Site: brandenburg
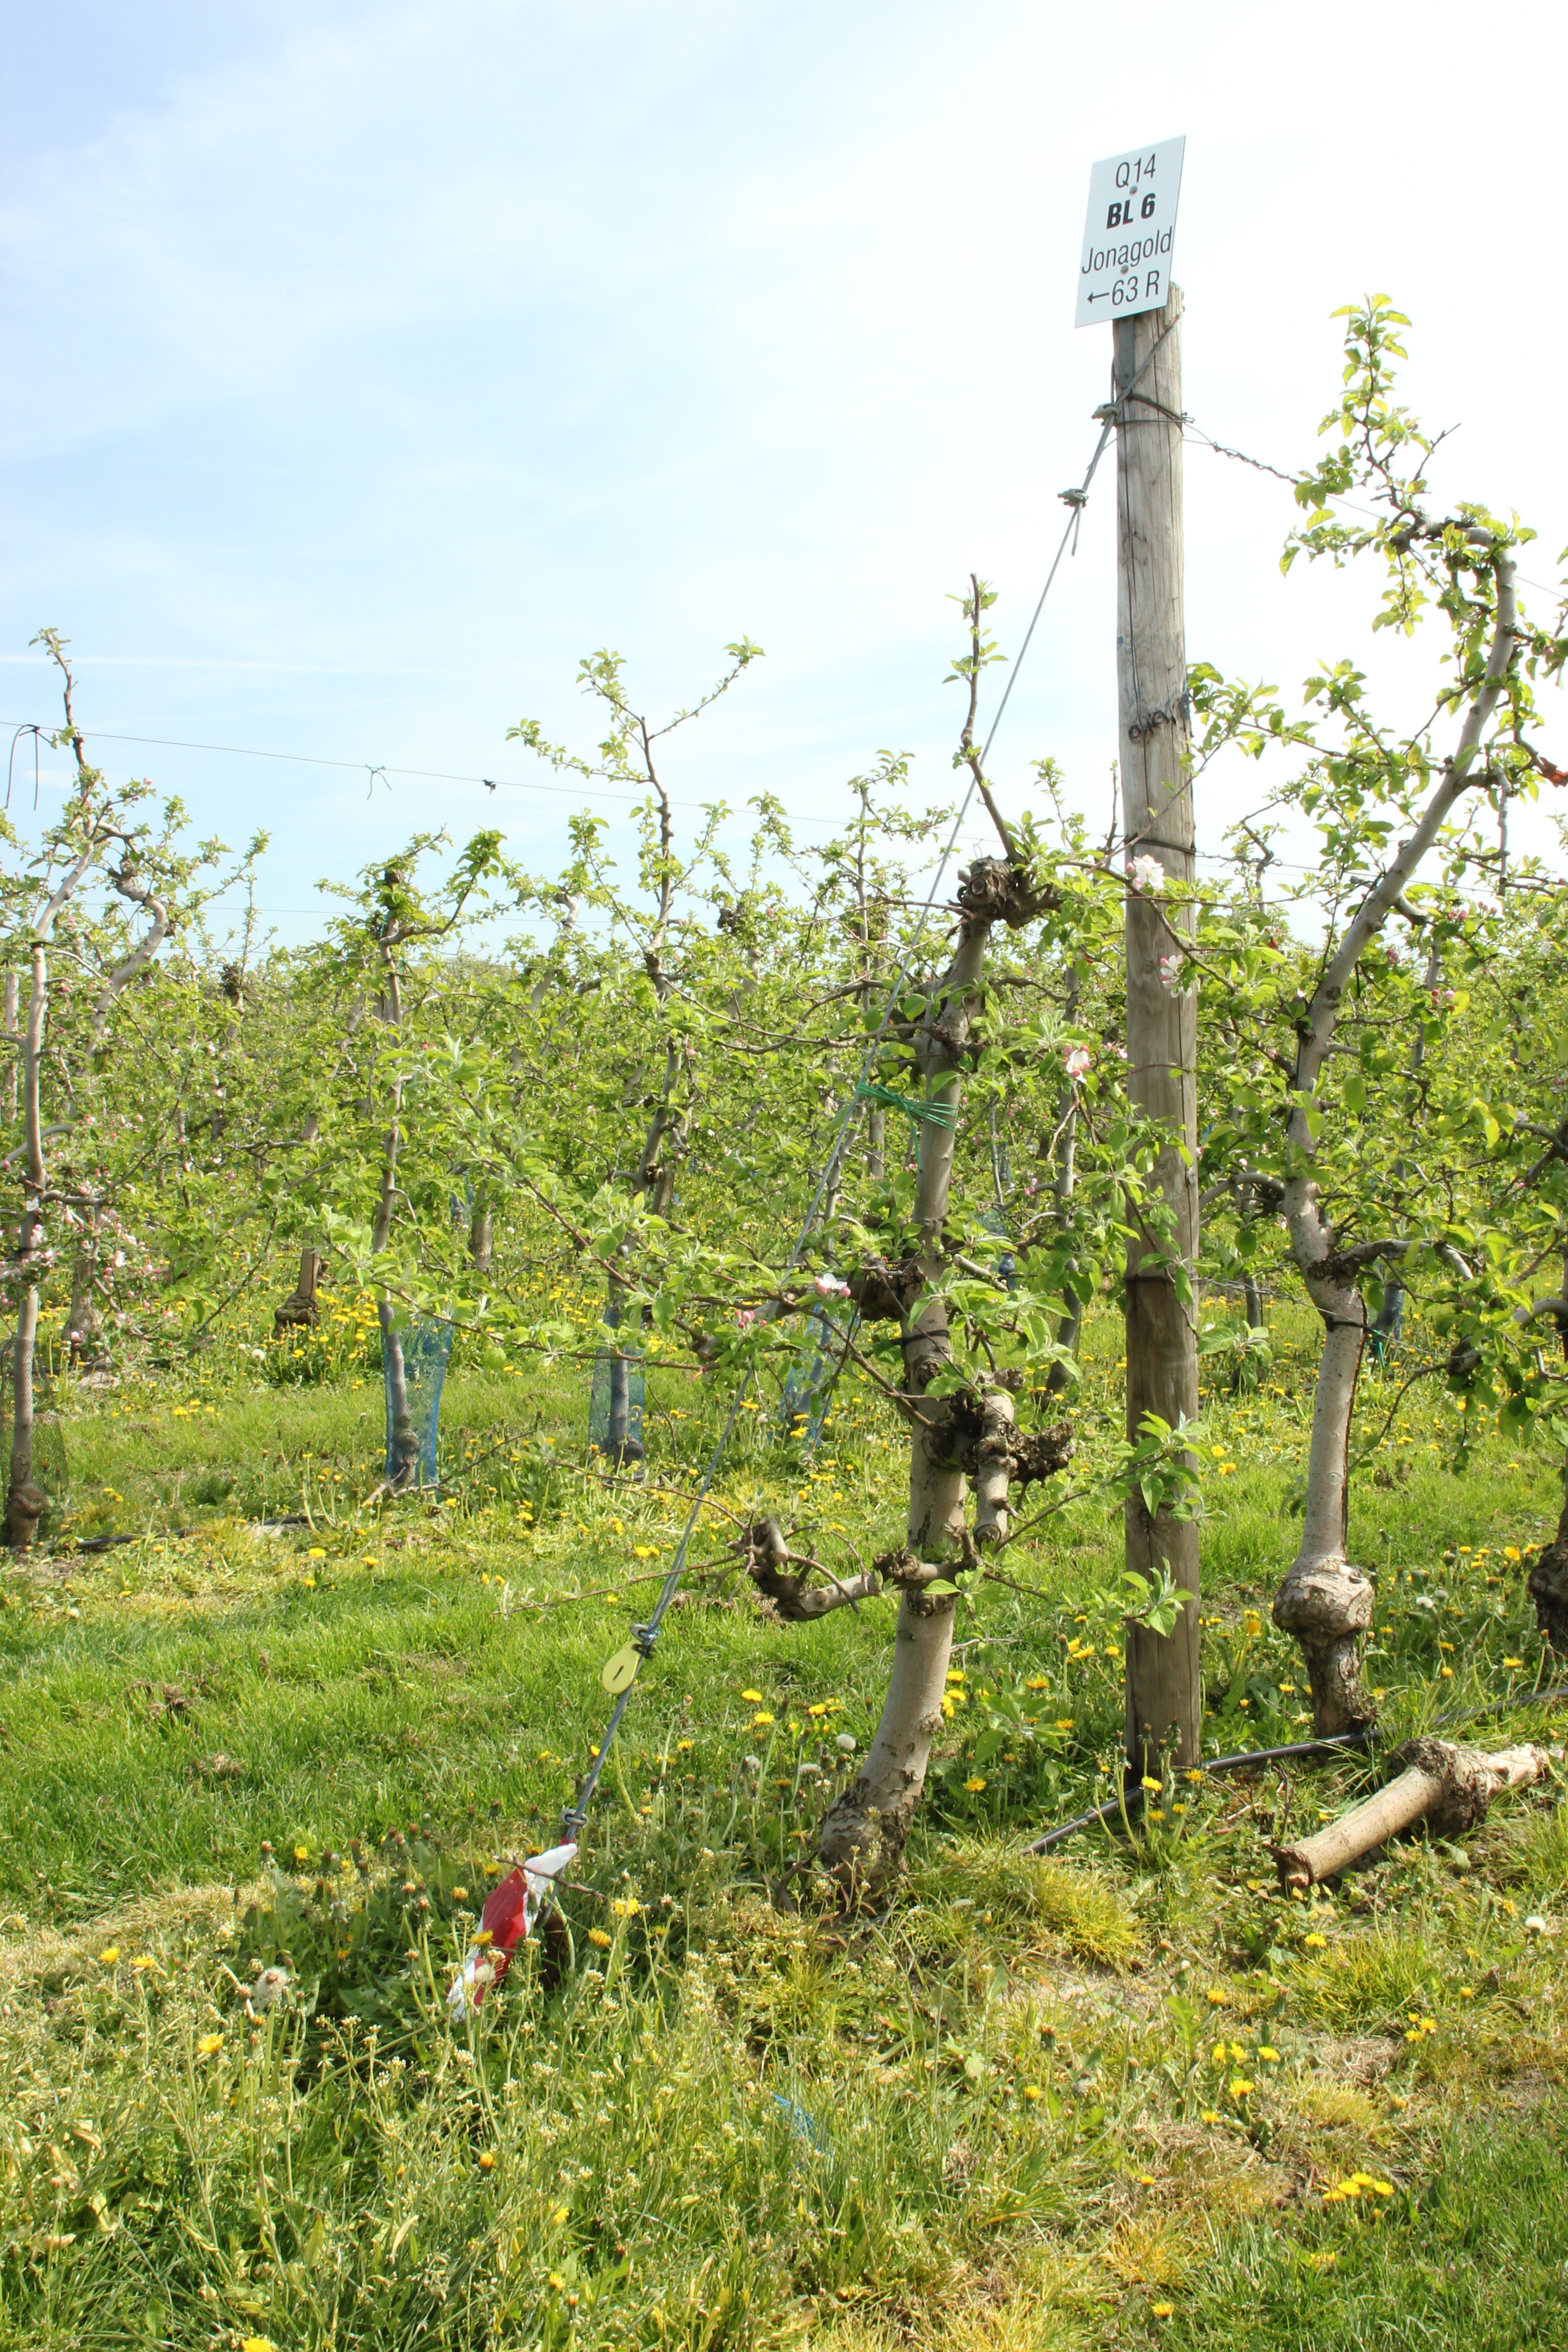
Growth stage (BBCH 60): Flowering